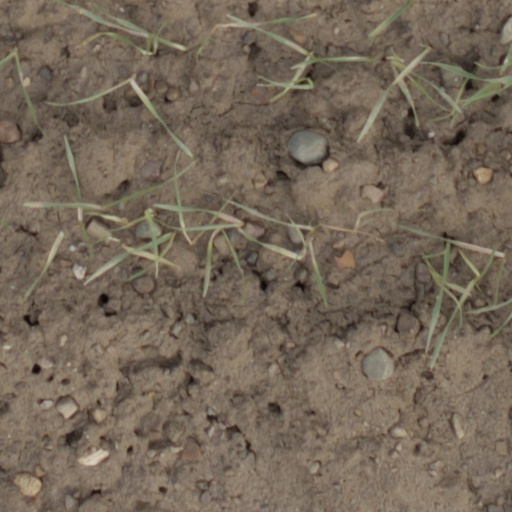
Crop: wheat